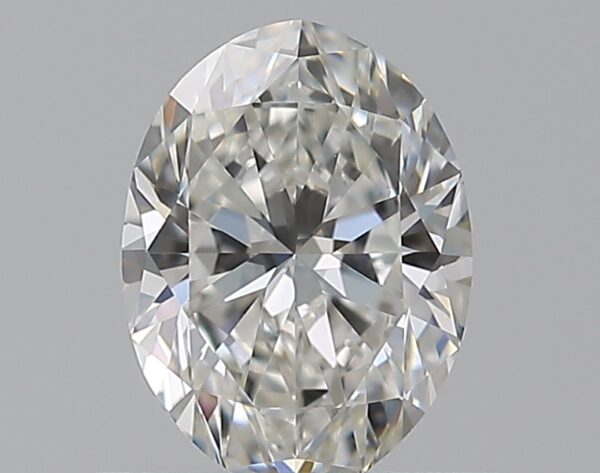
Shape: oval
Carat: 0.7
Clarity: VVS2
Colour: G
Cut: EX
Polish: EX
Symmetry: VG
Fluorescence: F
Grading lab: GIA
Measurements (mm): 6.72 x 5 x 3.17